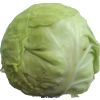
Label: white_cabbage